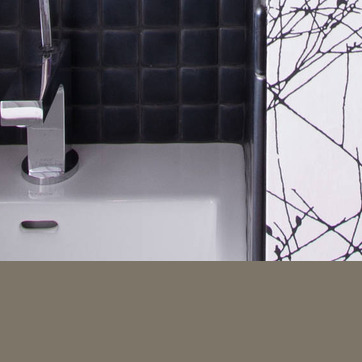
Material: ceramic